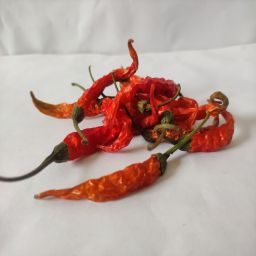
Crop: Chile Pepper
Quality: Dried